Etrian Mystery Dungeon

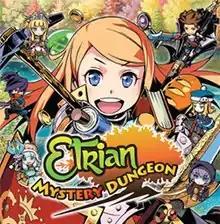
Packaging artwork released for North America and Europe

Etrian Mystery Dungeon is a role-playing video game for the Nintendo 3DS. It was developed by Spike Chunsoft and Atlus, and published by Atlus in Japan on March 5, 2015 and Atlus USA in North America on April 7. It was published by NIS America in Europe on September 11. The game is a crossover between Atlus' "Etrian Odyssey" series and Spike Chunsoft's "Mystery Dungeon" series. A sequel, "Etrian Mystery Dungeon 2", was released in Japan on August 31, 2017.